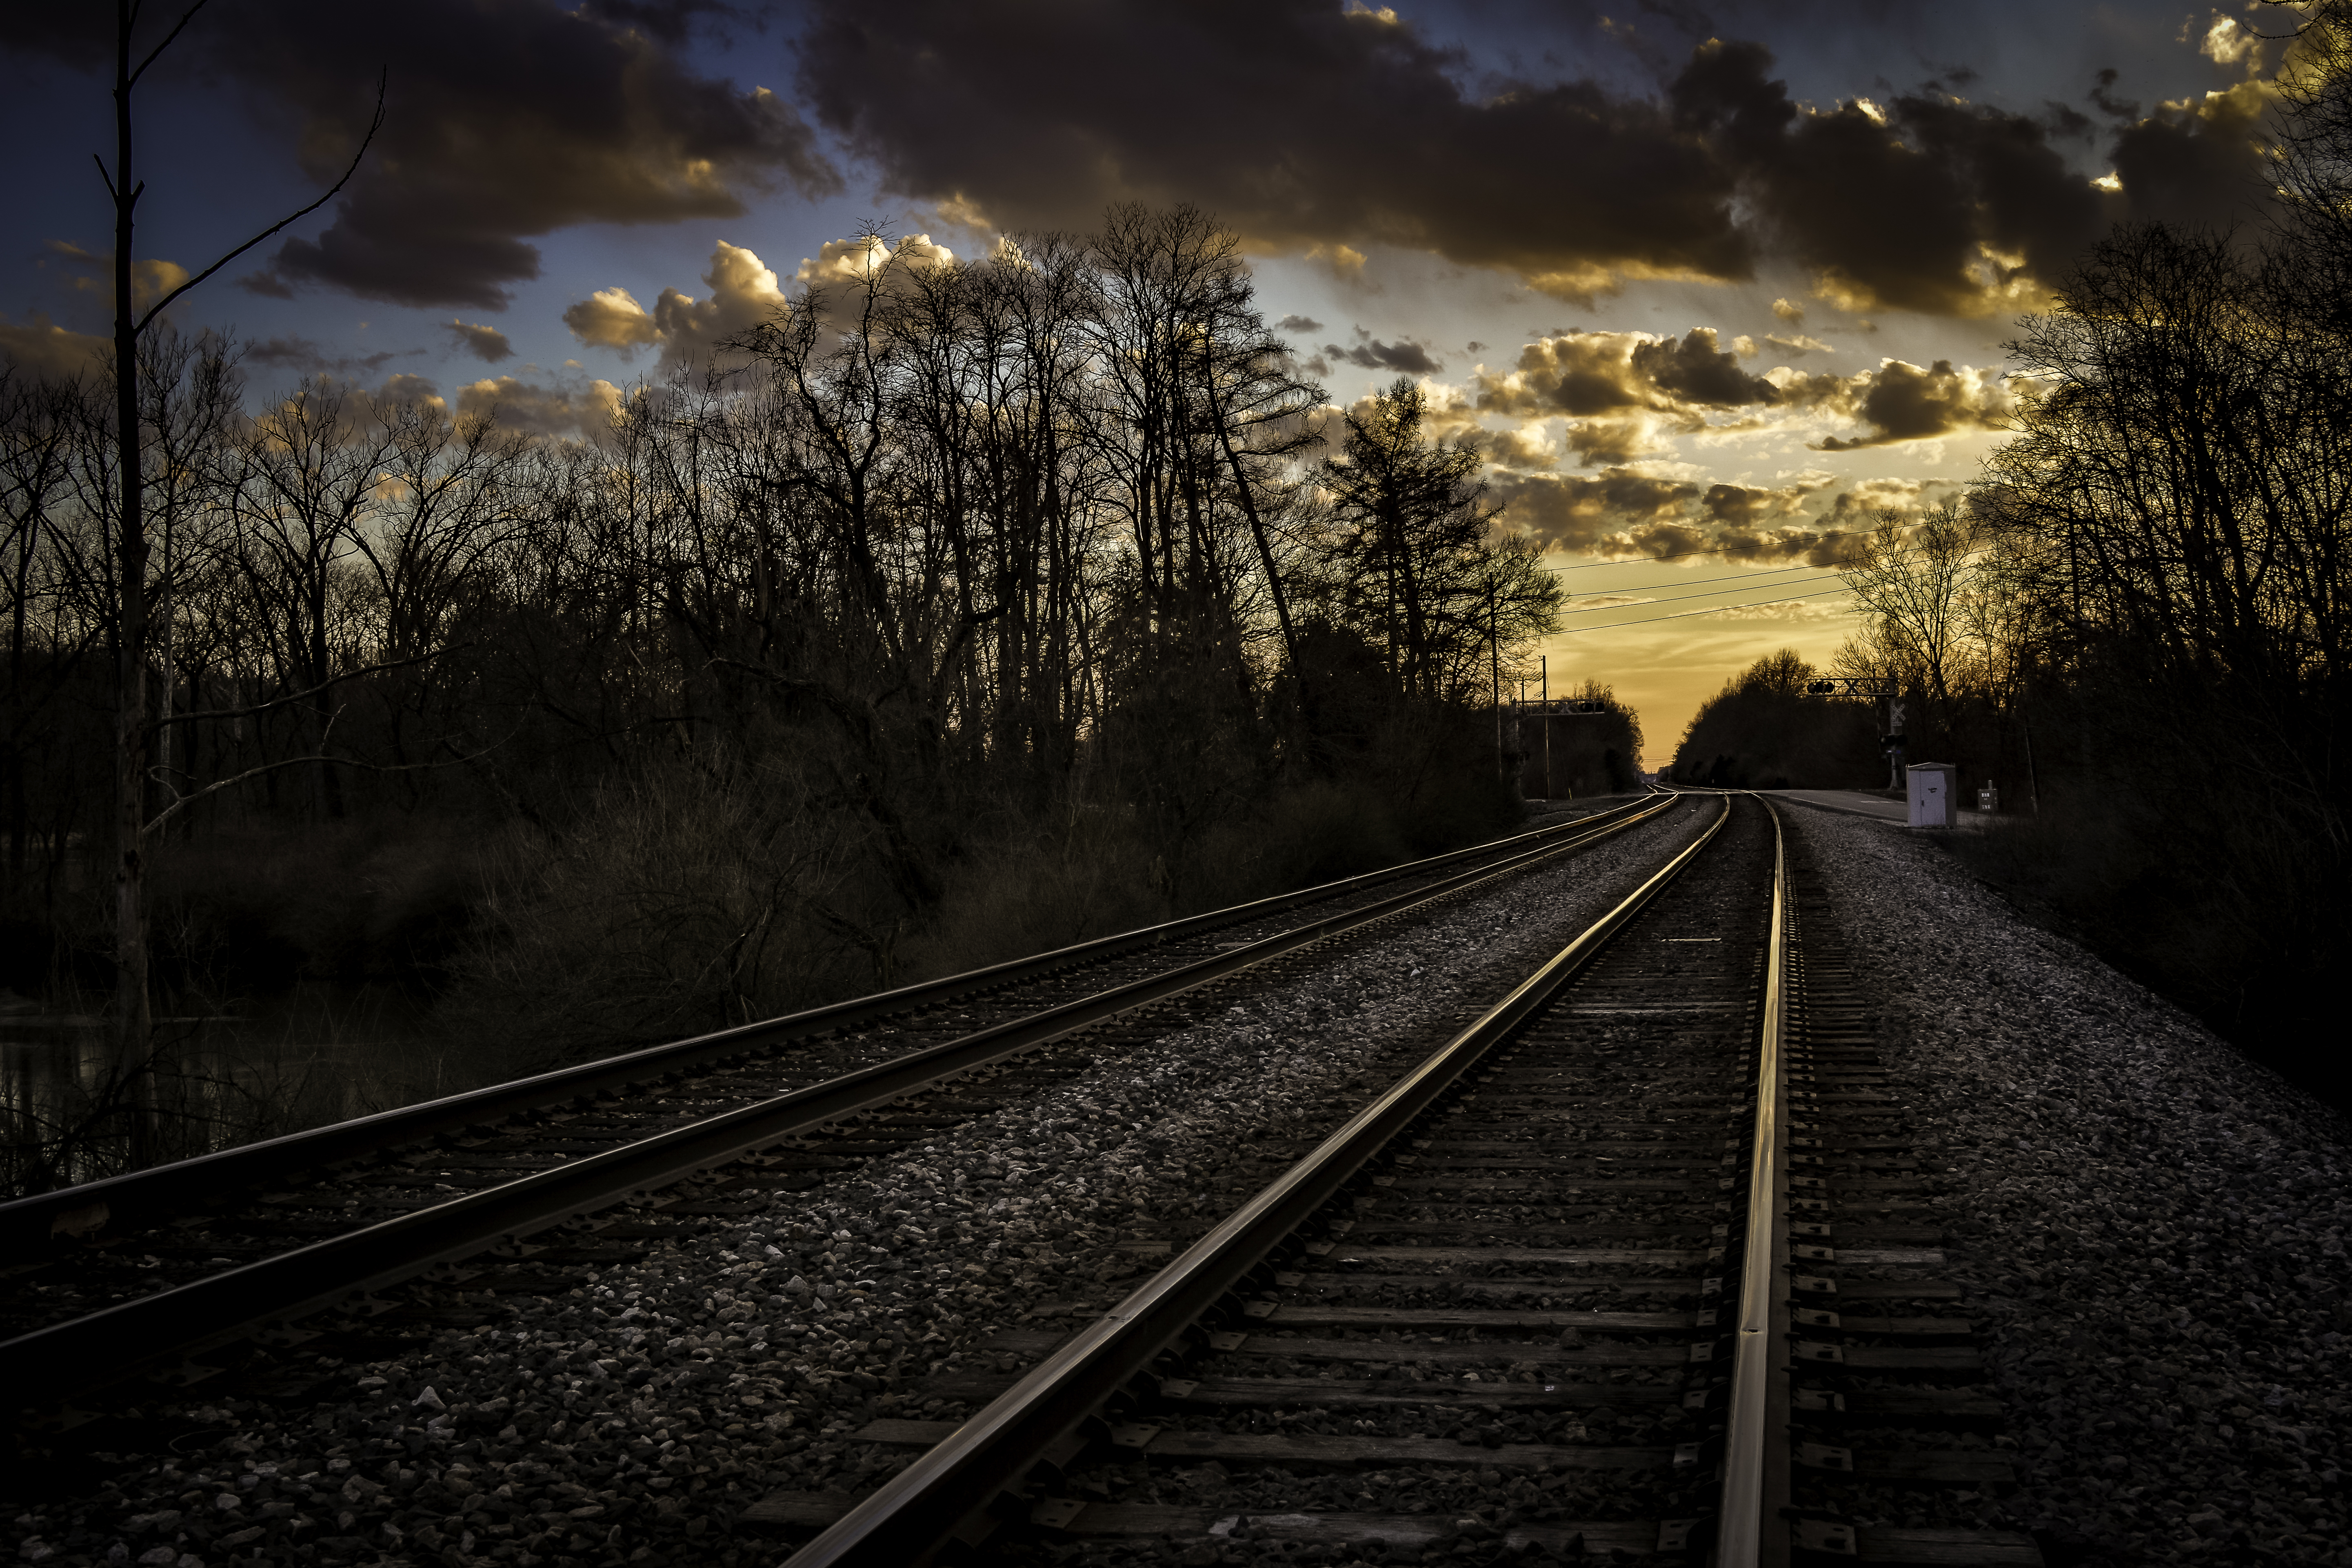
railroad tracks, sunset, track, sky, cloud, horizon, atmosphere, transport, evening, tree, morning, dusk, meteorological phenomenon, sunlight, dawn, rail transport, darkness, landscape, computer wallpaper